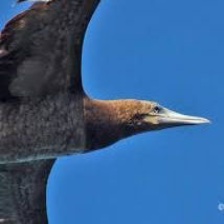
Species: ABBOTTS BOOBY
Scientific name: PAPASULA ABBOTTI